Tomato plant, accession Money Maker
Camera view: vertical (180 deg); turntable rotation: 210 degrees
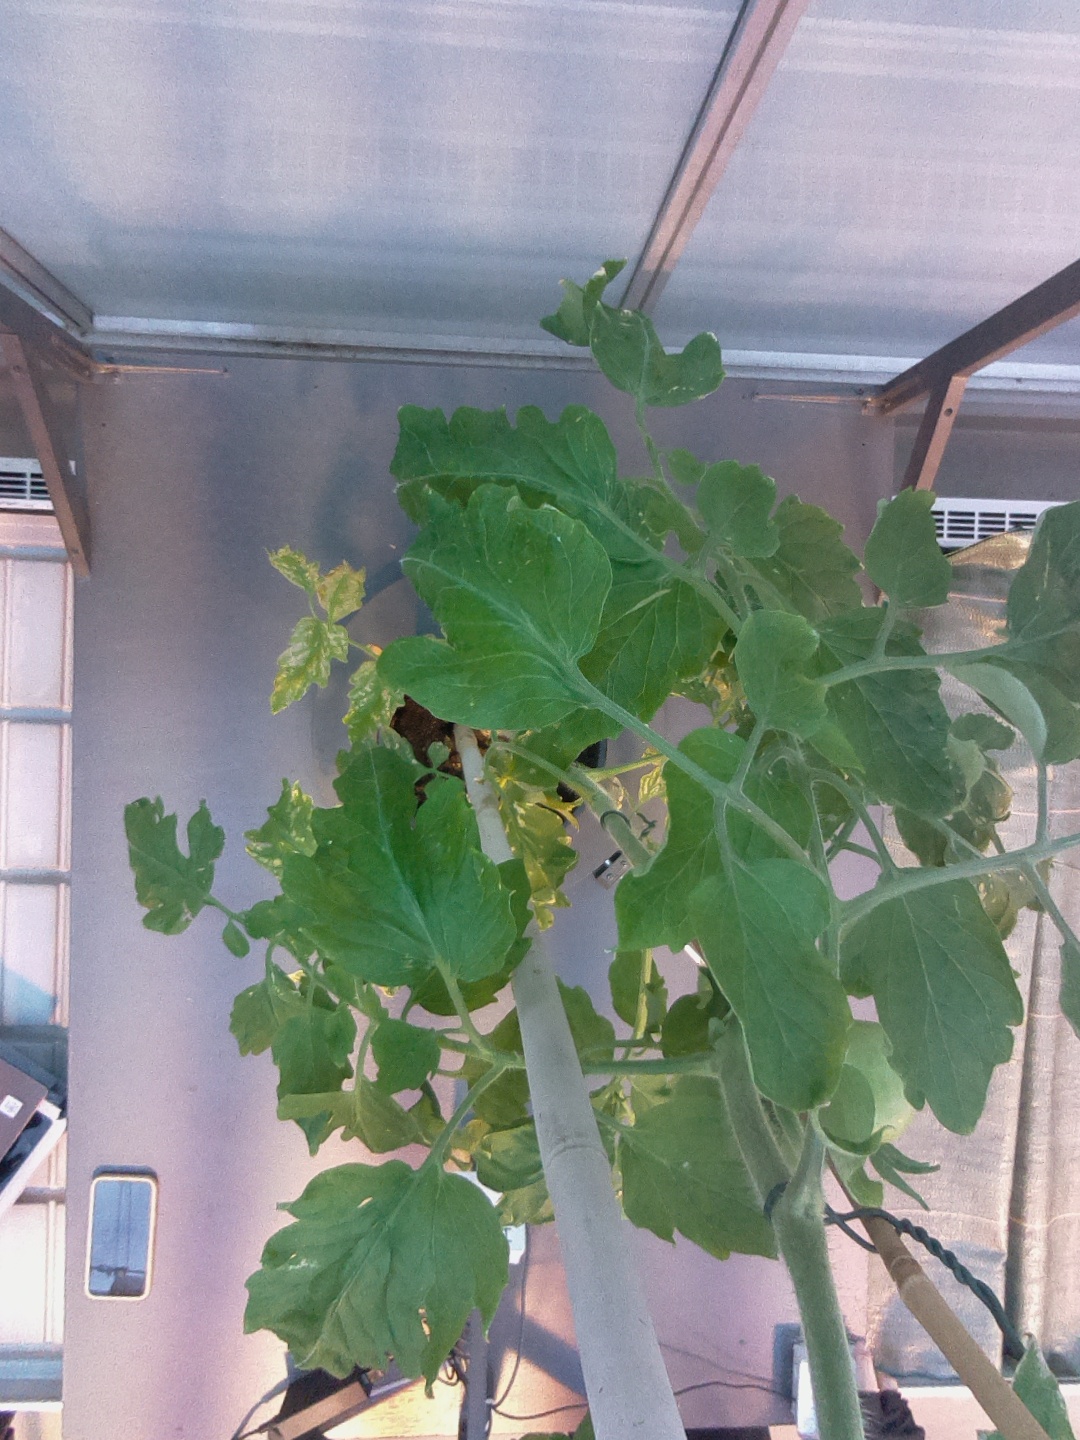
BBCH growth stage 75: 50%-60% of final fruit size